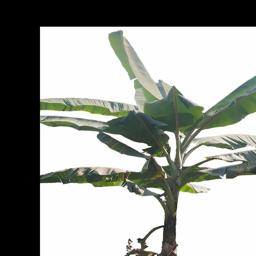
Label: MALBHOG LEAF